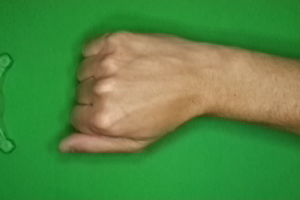
Label: rock